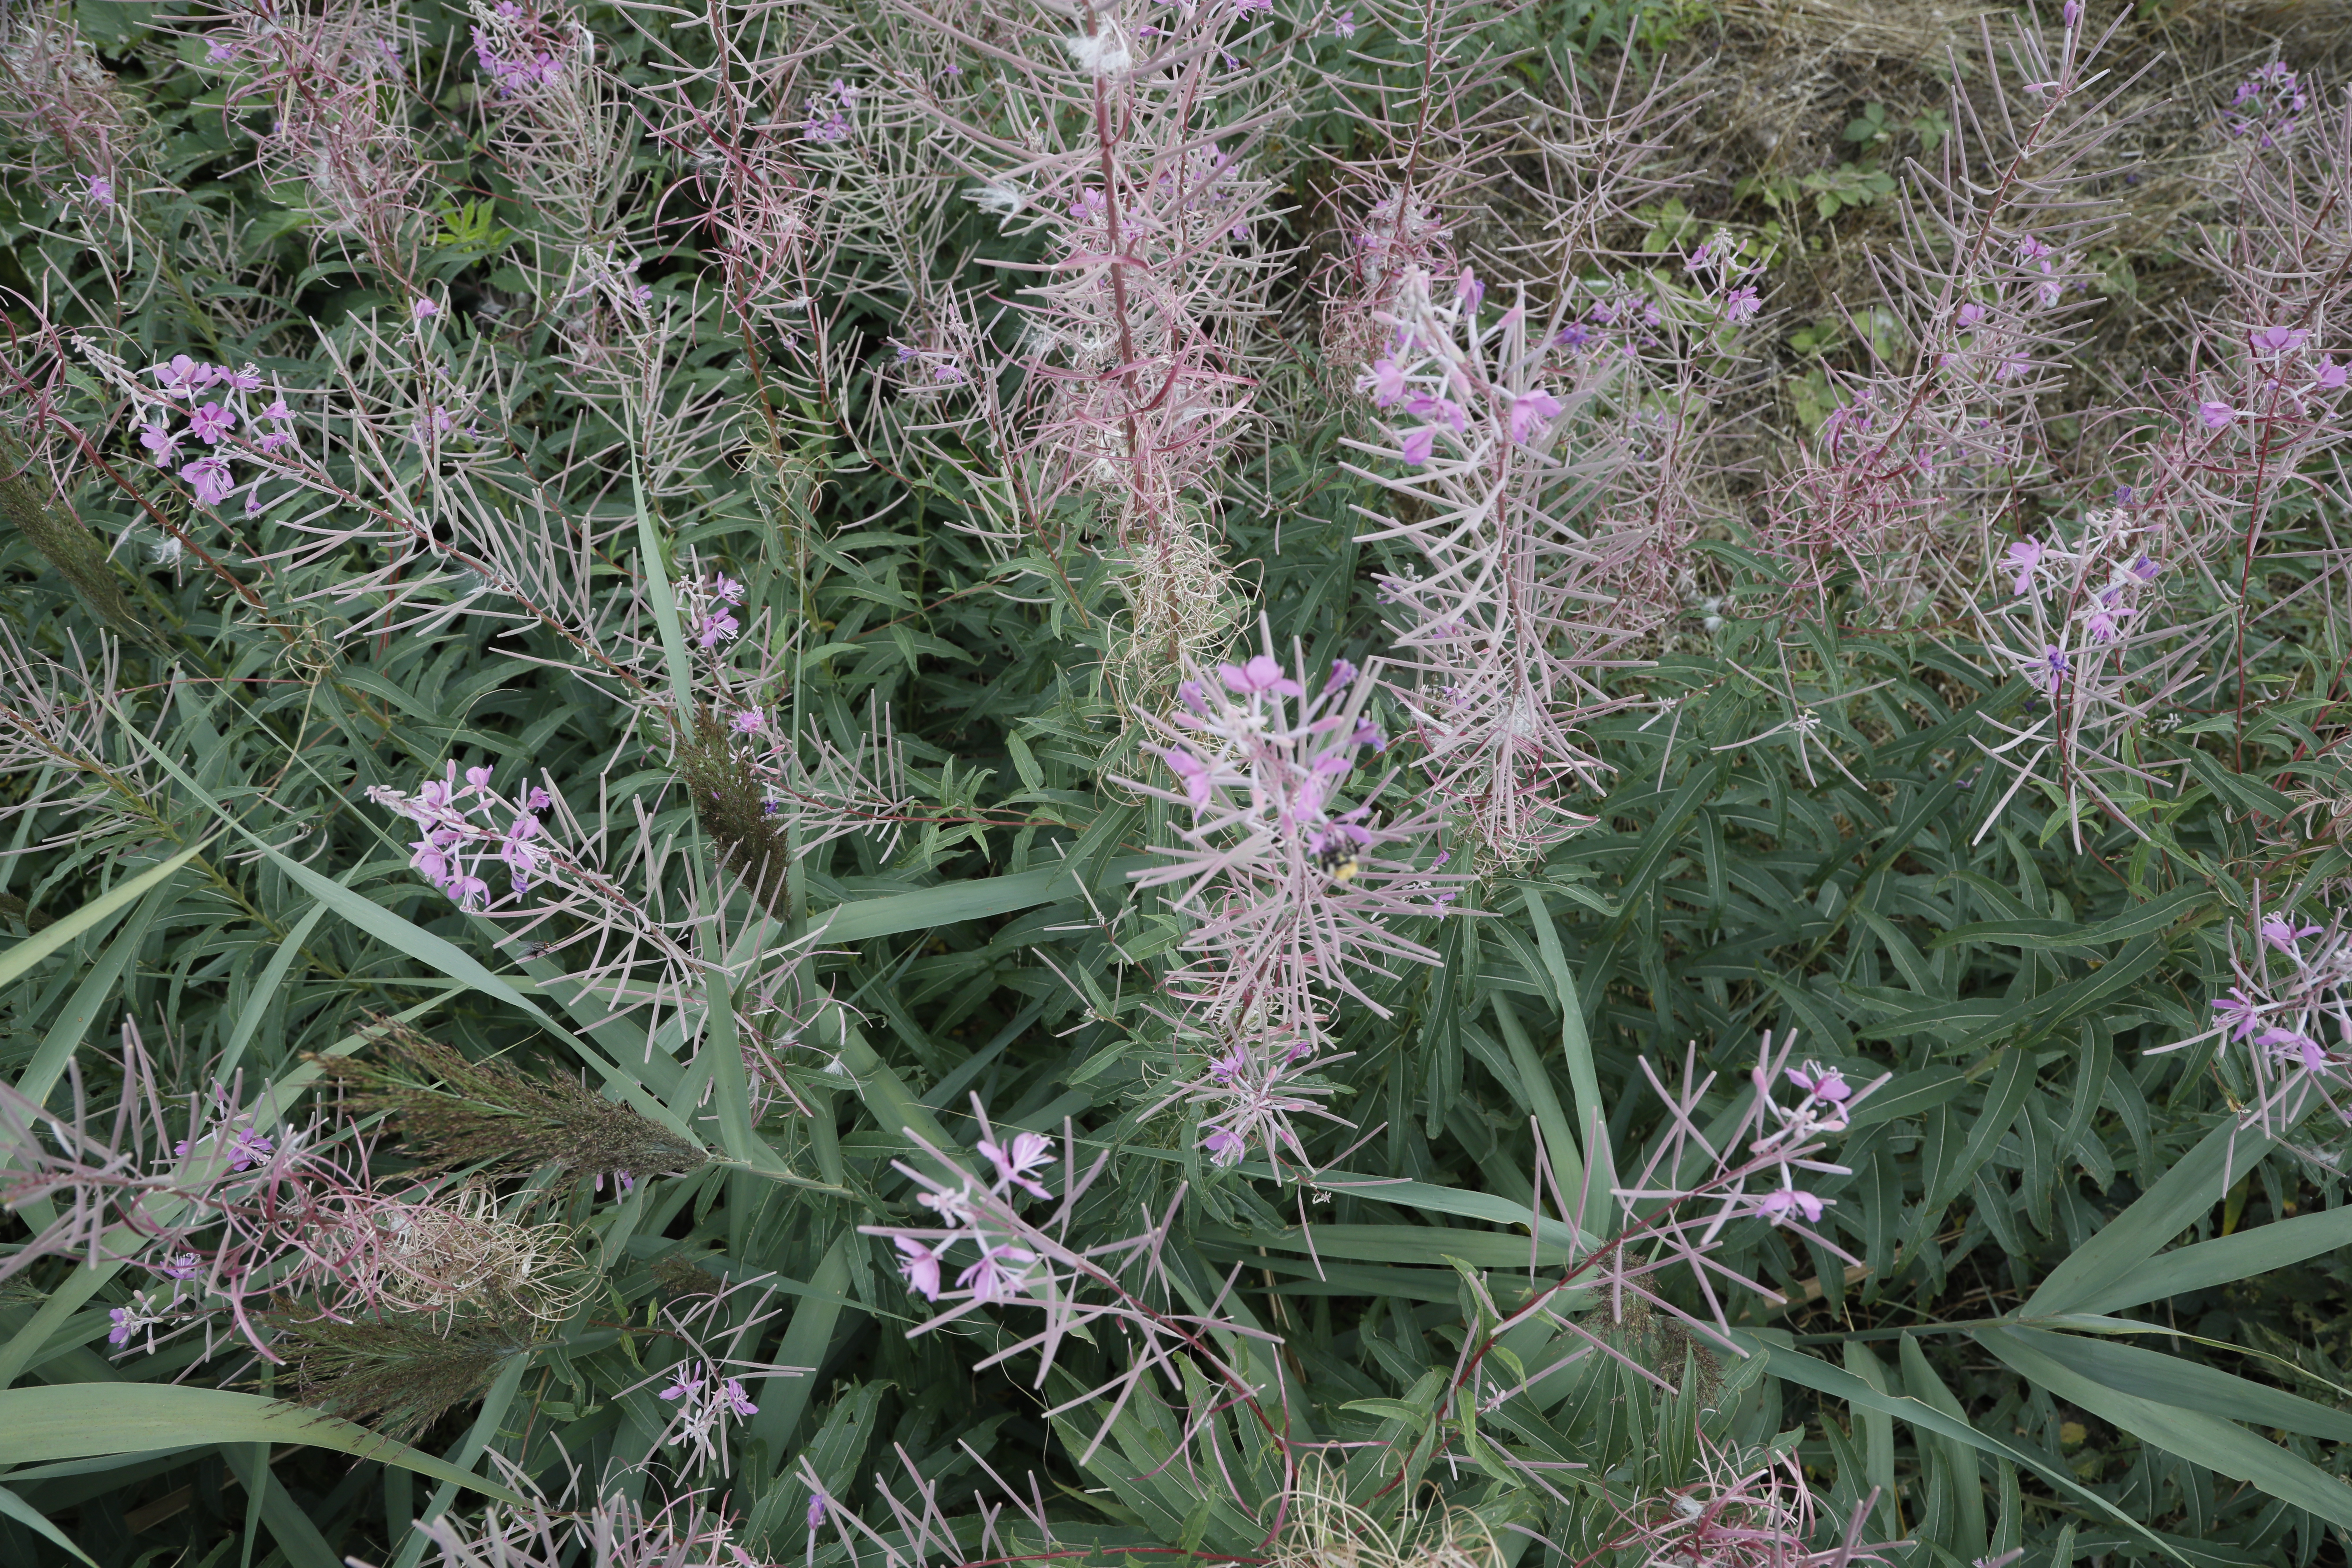
Plant species: Chamerion angustifolium